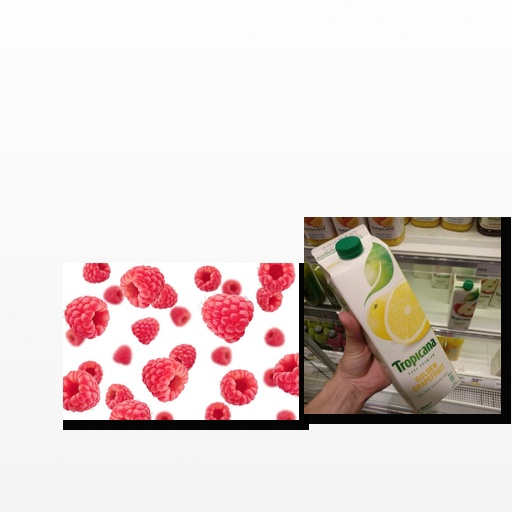
Food items: grapefruit_juice, raspberry